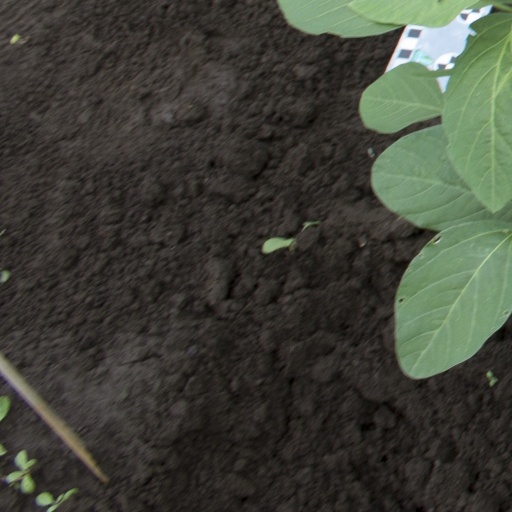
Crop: soybean